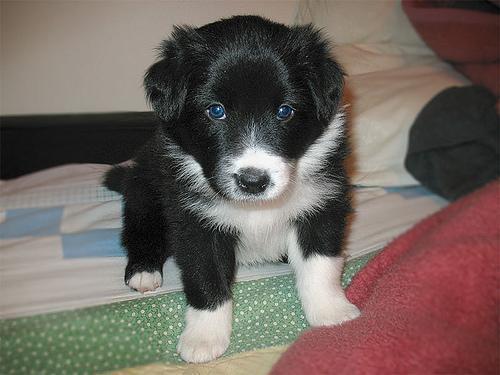
Border_collie